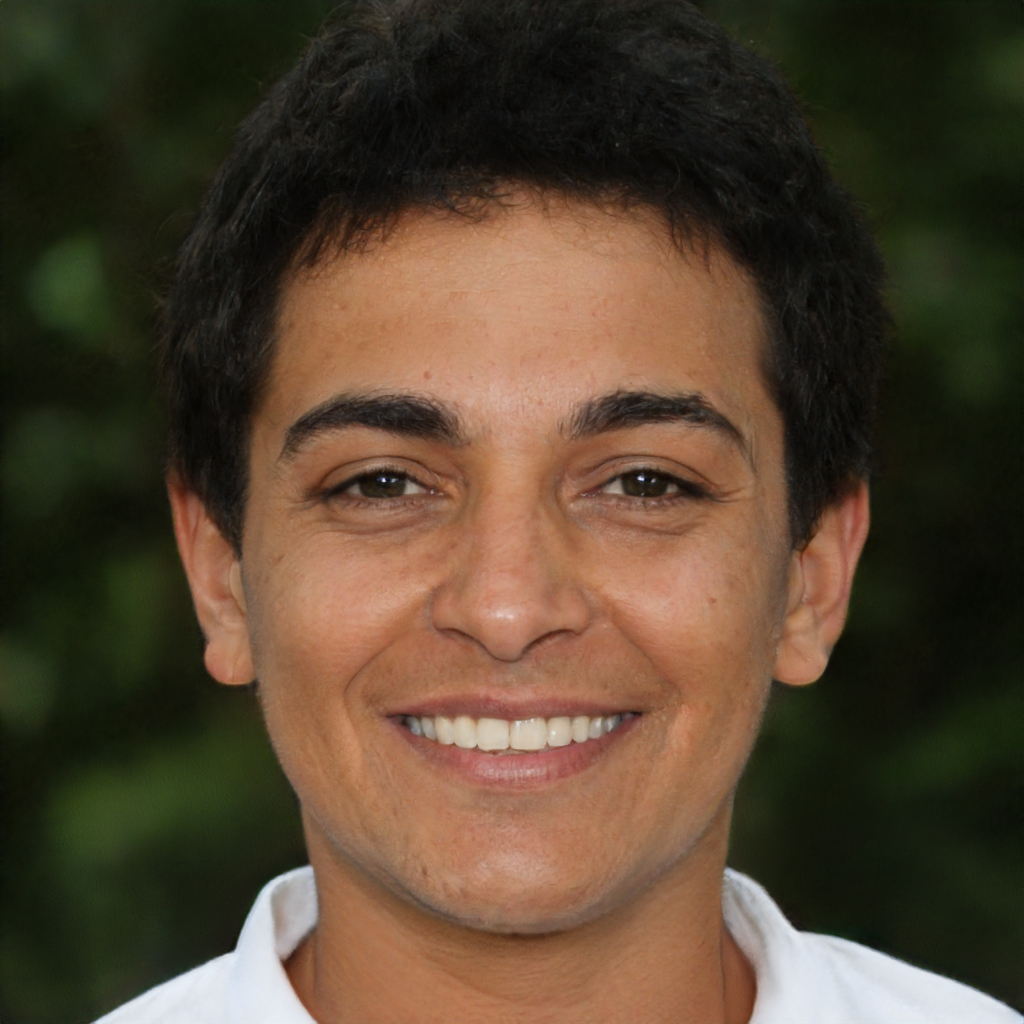
Gender: Male